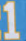
Number: 1